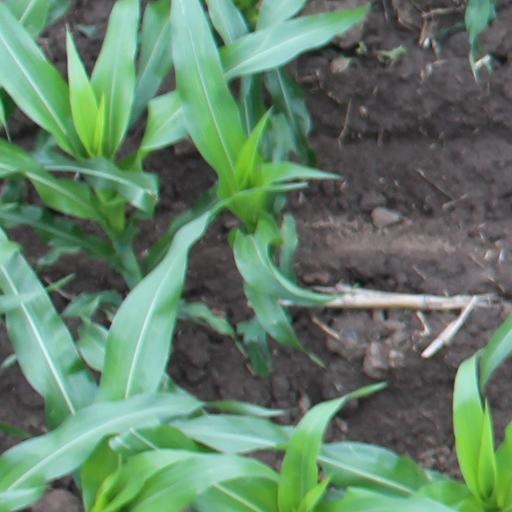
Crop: maize; corn